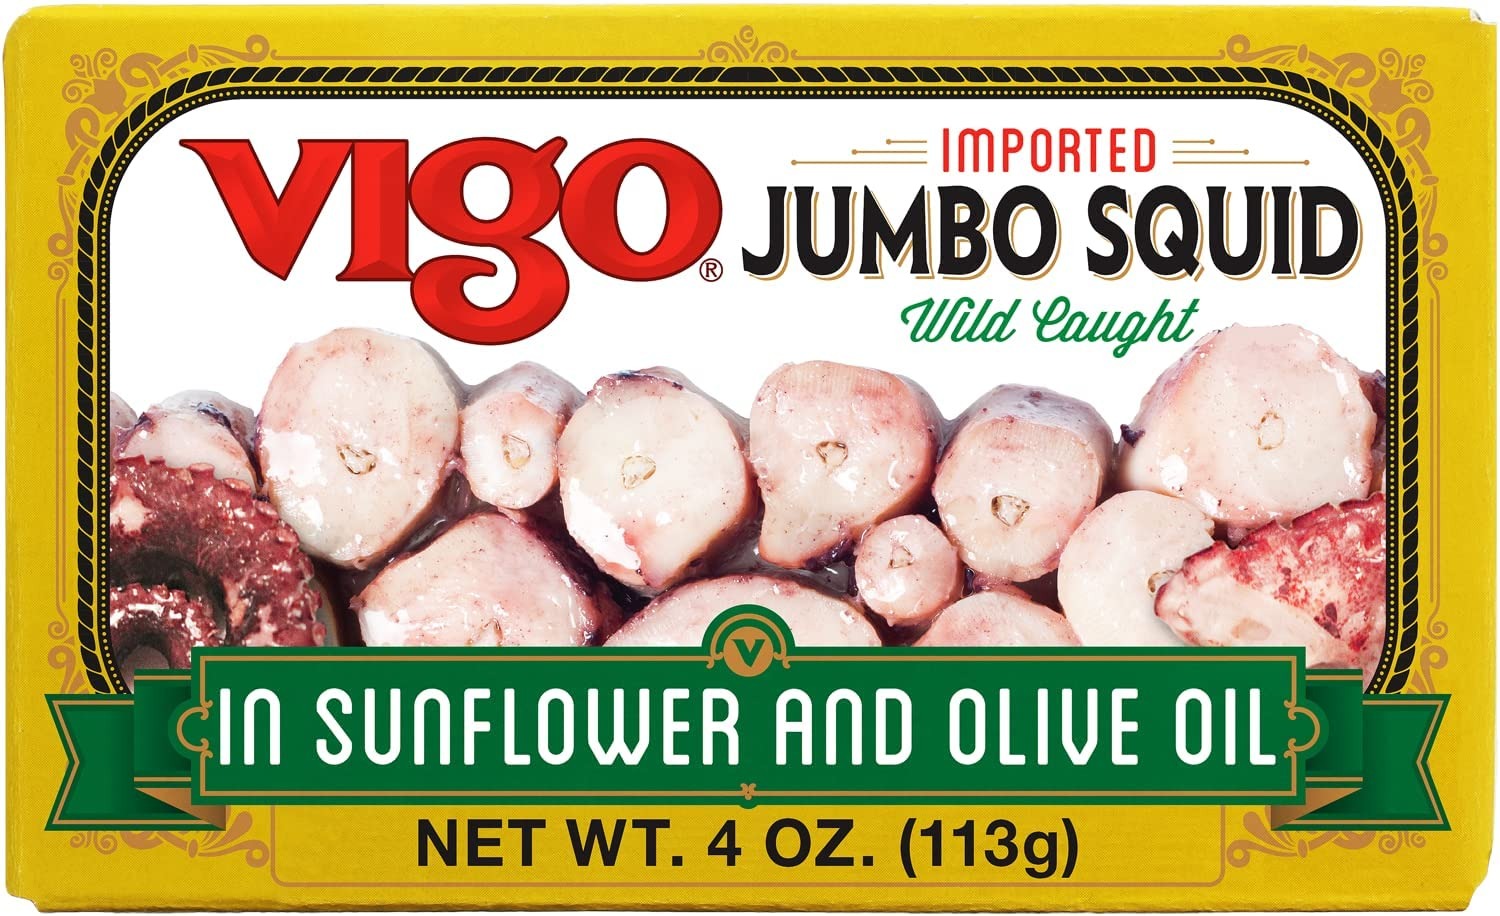
Item Name: Vigo Premium Imported Canned Seafood, Jumbo Squid in Sunflower & Olive Oil, Specialty Flavored, Perfect for Recipes and Dishes (Jumbo Squid in Sunflower & Olive Oil, 4 Ounce (Pack of 10))
Bullet Point 1: IMPORTED- from Spain and wild caught. Vigo jumbo squid in sunflower and olive oil is soaked in a marinade and select spices, further enhancing the taste. Do yourself a favor and grab a couple of Vigo jumbo squid in sunflower and olive oil and enjoy the taste of Spain!
Bullet Point 2: AUTHENTIC- The squid is part of the mollusk family and is closely related to both the octopus and cuttlefish. Although there are more than 50 species of squid, those that are younger and smaller are the most tender.
Bullet Point 3: FRESH INGREDIENTS- completely seasoned and ready to eat. Vigo jumbo squid in sunflower and olive oil is a very versatile food that lends itself well to many types of dishes including stews, stir-fries and many grilled or fried dishes.
Bullet Point 4: SIMPLE- easy to prepare and can make anyone feel like a chef in minutes! Our Vigo squid line is perfect for anyone with a busy lifestyle, feeding a large family, or someone who leaves things to the last minute (you know who you are).
Bullet Point 5: DELICIOUS- packed with flavor, making even the pickiest of eaters left satisfied. Vigo’s jumbo squid in sunflower and olive oil is gluten free and will quickly become a family favorite.
Value: 40.0
Unit: Ounce

Price: 4